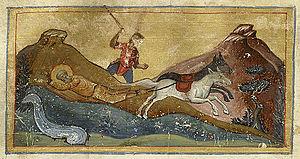
Zotique est un prêtre chrétien mort en 350. Originaire de Rome, il était un ami de l’empereur Constantin lorsque celui-ci installa la capitale de l’Empire romain à Byzance au IVᵉ siècle, et y fonda le premier hôpital. Il fait partie des saints reconnus par l'Église catholique.